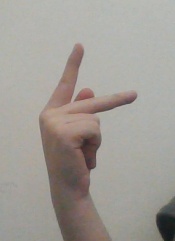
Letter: dha